Exposition Park (Pittsburgh)

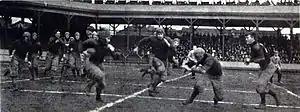
University of Pittsburgh football game, 1908

The WUP team was subsequently defeated 38–0. The WUP football team began playing games more regularly at Exposition Park around 1900, occasionally playing in other local venues. Prior to the 1903 season, Arthur Mosse was recruited from the University of Kansas to become the team's new coach. In addition to players that Mosse brought with him, WUP also recruited players from Geneva College to play on the team. Mosse's first season was a disappointment as the WUP football team went 0–8–1 and supporters of the team disbanded leaving the team $500 in debt. George Hubbard Clapp then organized a voluntary $5 "athletic fee" to be paid by students in order to allow the debt to be repaid and the school's football team to play home games at Exposition Park during the next season in order to give the WUP team a more permanent and stable home. Mosse and university officials then obtained a lease to play at Exposition Park during the fall from Pirates owner Barney Dreyfuss for 20% of the admission fee. The 1904 WUP team, the first full season in which WUP played at Exposition Park, saw WUP achieve a remarkable turnaround that included a 10–0 record in which they outscored opponents 407–5 and finished second in the state behind the University of Pennsylvania. Prior to home games at Exposition Park, WUP students would organize parades through downtown streets prior to marching across a bridge to the game. A gong, used to announce the beginning of Pirates games, was also sounded prior to the opening kickoff of WUP football contests.